Custom House, Poole

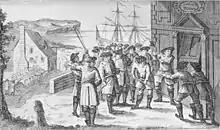
A representation of the Custom House being raided, as in 1747.

The original Custom House building was built in 1747. In the same year, the Custom House was the site of a burglary, in which 30 smugglers, led by members of the Hawkhurst Gang, raided the house and took two tons of smuggled tea and 39 barrels of rum, worth over £500, that had previously been confiscated. The raid happened at night, with the gang reaching Poole at 11pm. The tea was then taken through Fordingbridge. Four men were convicted at the Old Bailey in 1749, during which they argued that "there was no crime in smuggling" and that they were just "recovering their own goods". Three of the four men convicted were hanged at Tyburn.